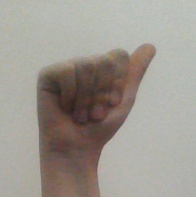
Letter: dhad